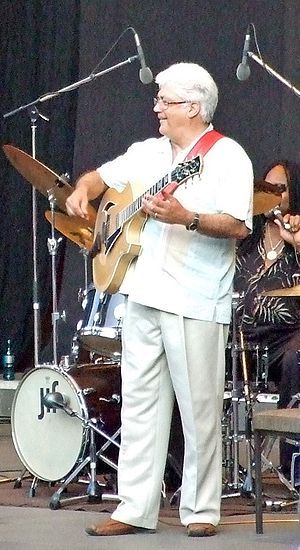
Larry Coryell
Larry Coryell i "Jazz im Palmengarten", Frankfurt am Main,  2009
Larry Coryell var en amerikansk jazzrockguitarist.